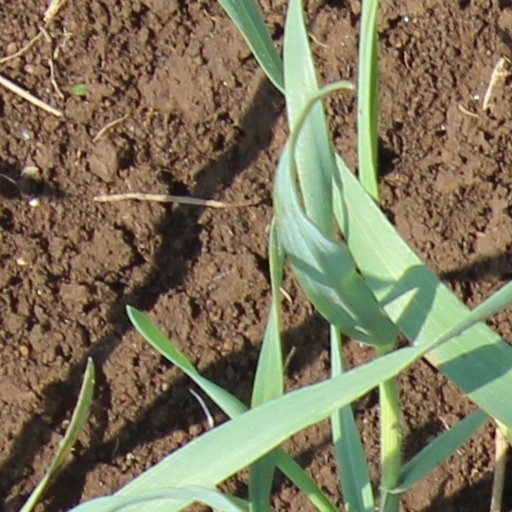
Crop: wheat